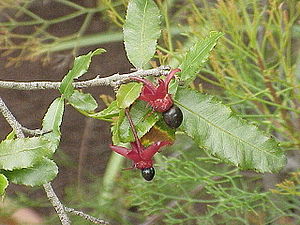
Fugleøjebusk-familien
Arten Ochna serrulata.
Fugleøjebusk-familien er tropisk og mest udbredt i Sydamerika. Familien rummer ca. 53 slægter og 600 arter. Her omtales kun de slægter, som har økonomisk betydning i Danmark.